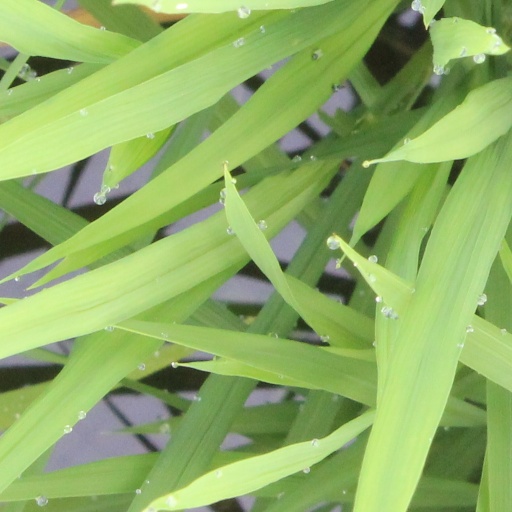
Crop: rice